University of Paris

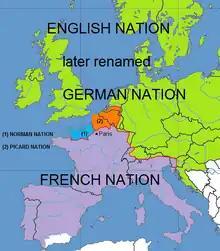
Map showing the territories covered by the four nations of the University of Paris during the Middle Ages.

The "nations" appeared in the second half of the twelfth century. They were mentioned in the Bull of Honorius III in 1222. Later, they formed a distinct body. By 1249, the four nations existed with their procurators, their rights (more or less well-defined), and their keen rivalries: the nations were the French, English, Normans, and Picards. After the Hundred Years' War, the English nation was replaced by the Germanic. The four nations constituted the faculty of arts or letters.